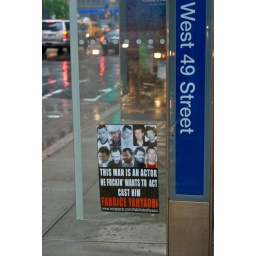
This sign keeps getting put up in the bus stop by Radio City